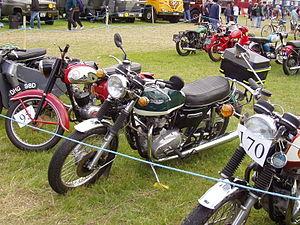
La Triumph Tiger, d'abord modèle sportif, est un trail de la firme britannique Triumph.